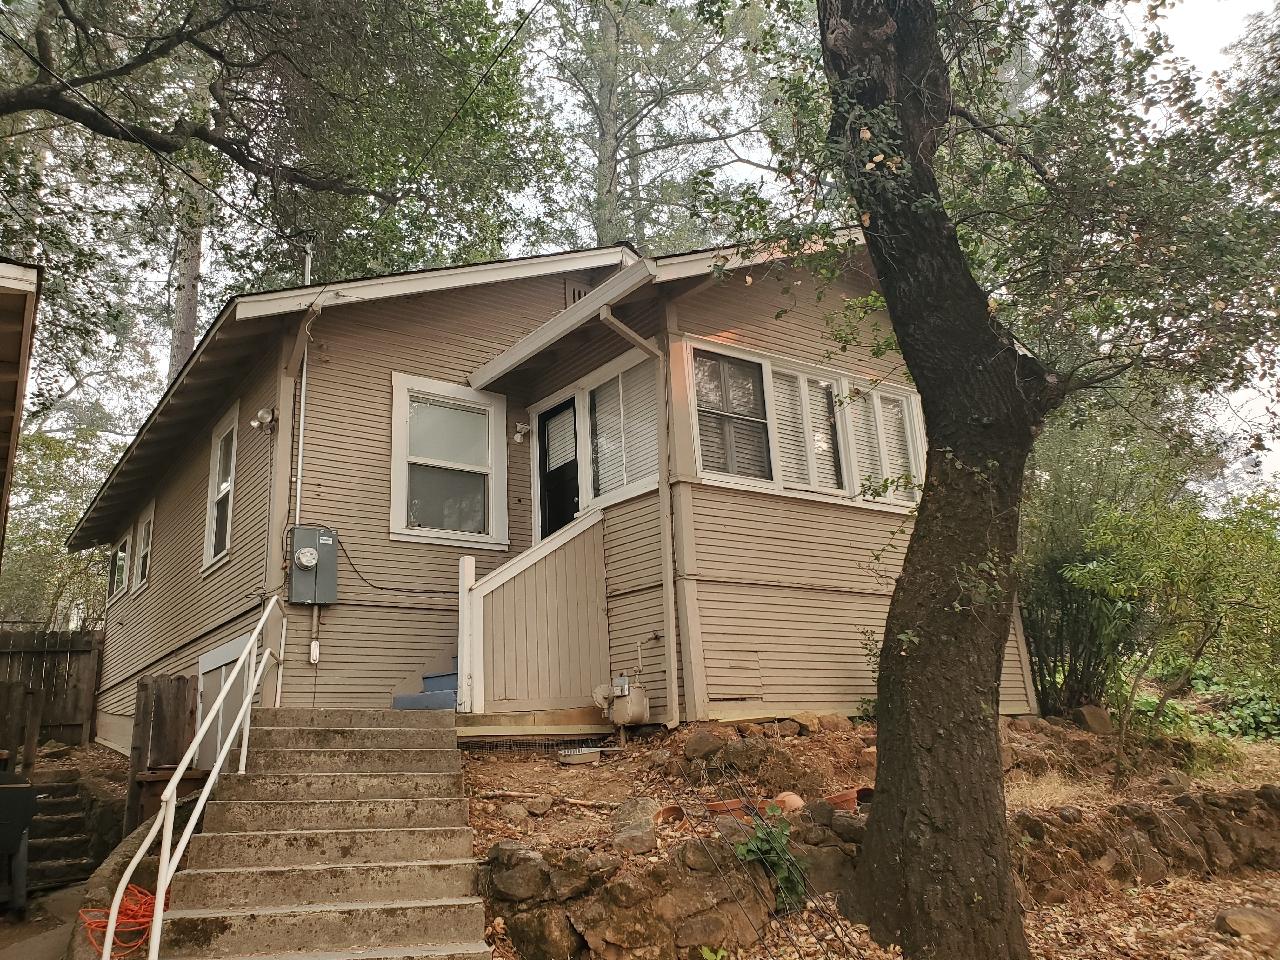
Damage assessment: no_damage